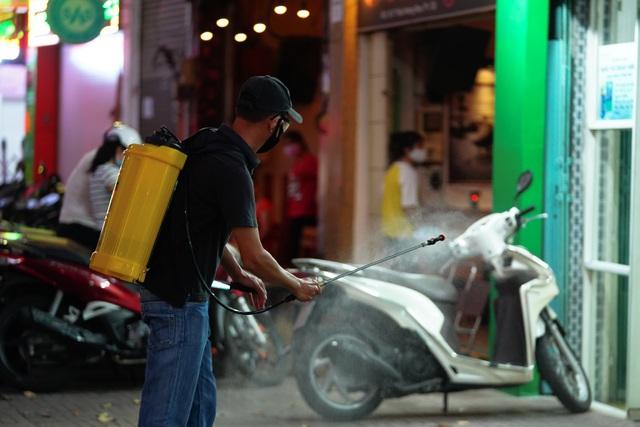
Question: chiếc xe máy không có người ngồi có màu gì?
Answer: chiếc xe máy có màu trắng